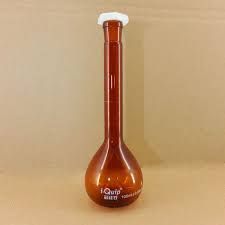
Waste category: glass